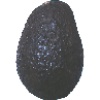
Label: Avocado ripe 1